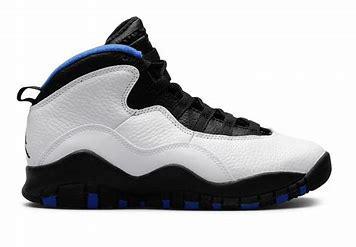
Brand: Jordan
Model: 10 Retro